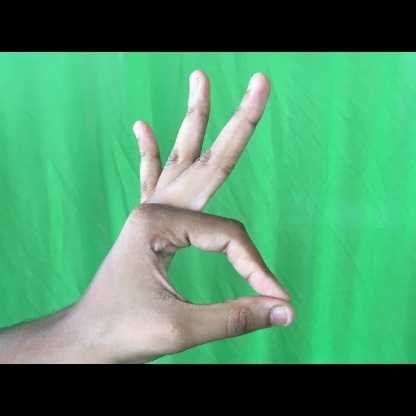
Mudra: Hamsasyam